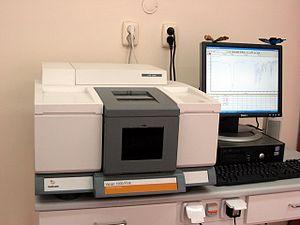
La spectroscopie infrarouge est une classe de spectroscopie qui traite de la région infrarouge du spectre électromagnétique. Elle recouvre une large gamme de techniques, la plus commune étant un type de spectroscopie d'absorption. Comme pour toutes les techniques de spectroscopie, elle peut être employée pour l'identification de composés ou pour déterminer la composition d'un échantillon. Les tables de corrélation de spectroscopie infrarouge sont largement présentes dans la littérature scientifique.